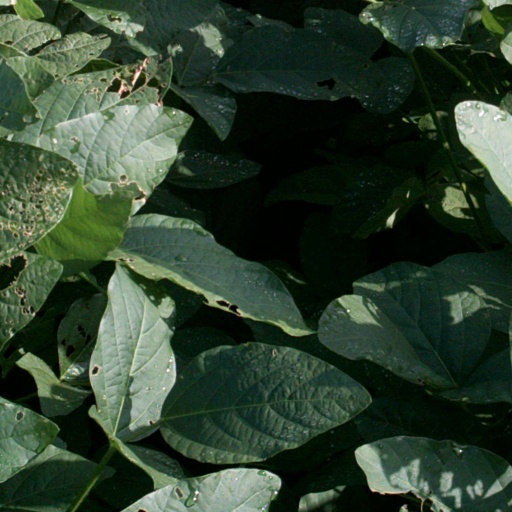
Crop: soybean